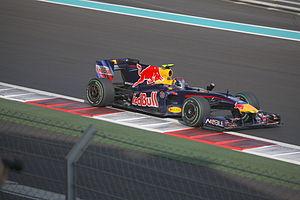
Le Grand Prix d'Abou Dabi 2009, disputé sur le Circuit Yas Marina le 1ᵉʳ novembre 2009, est la 820ᵉ course du championnat du monde de Formule 1 courue depuis 1950 et la dix-septième et dernière manche du championnat 2009.
Le championnat du monde de Formule 1 2009 est la 60ᵉ édition du championnat du monde des pilotes. Organisé par la FIA, il s'est déroulé en dix-sept manches entre le 29 mars 2009 et le 1ᵉʳ novembre 2009. Il est remporté par le Britannique Jenson Button chez les pilotes et par son écurie, Brawn GP Formula One Team, chez les constructeurs.